Kiamichi Railroad

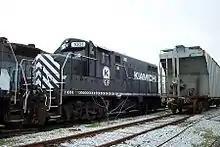
Kiamichi Railroad locomotive at the Eastern Alabama Railway yard in Sylacauga, Alabama. Notice that ditch lights are absent.

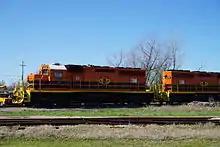
Kiamichi Railroad EMD SD40-2s #3378 and #3379 in Hugo, Oklahoma

The Kiamichi Railroad Company is a Class III short-line railroad headquartered in Hugo, Oklahoma.